Samoan Islands

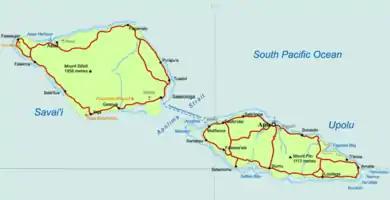
Map of Samoa

Politically, the Samoan Islands are divided into two jurisdictions: